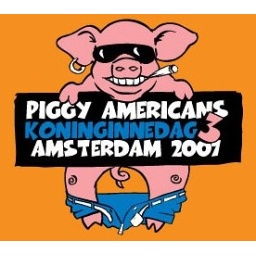
queens day pig shirt 2007 by mike c.